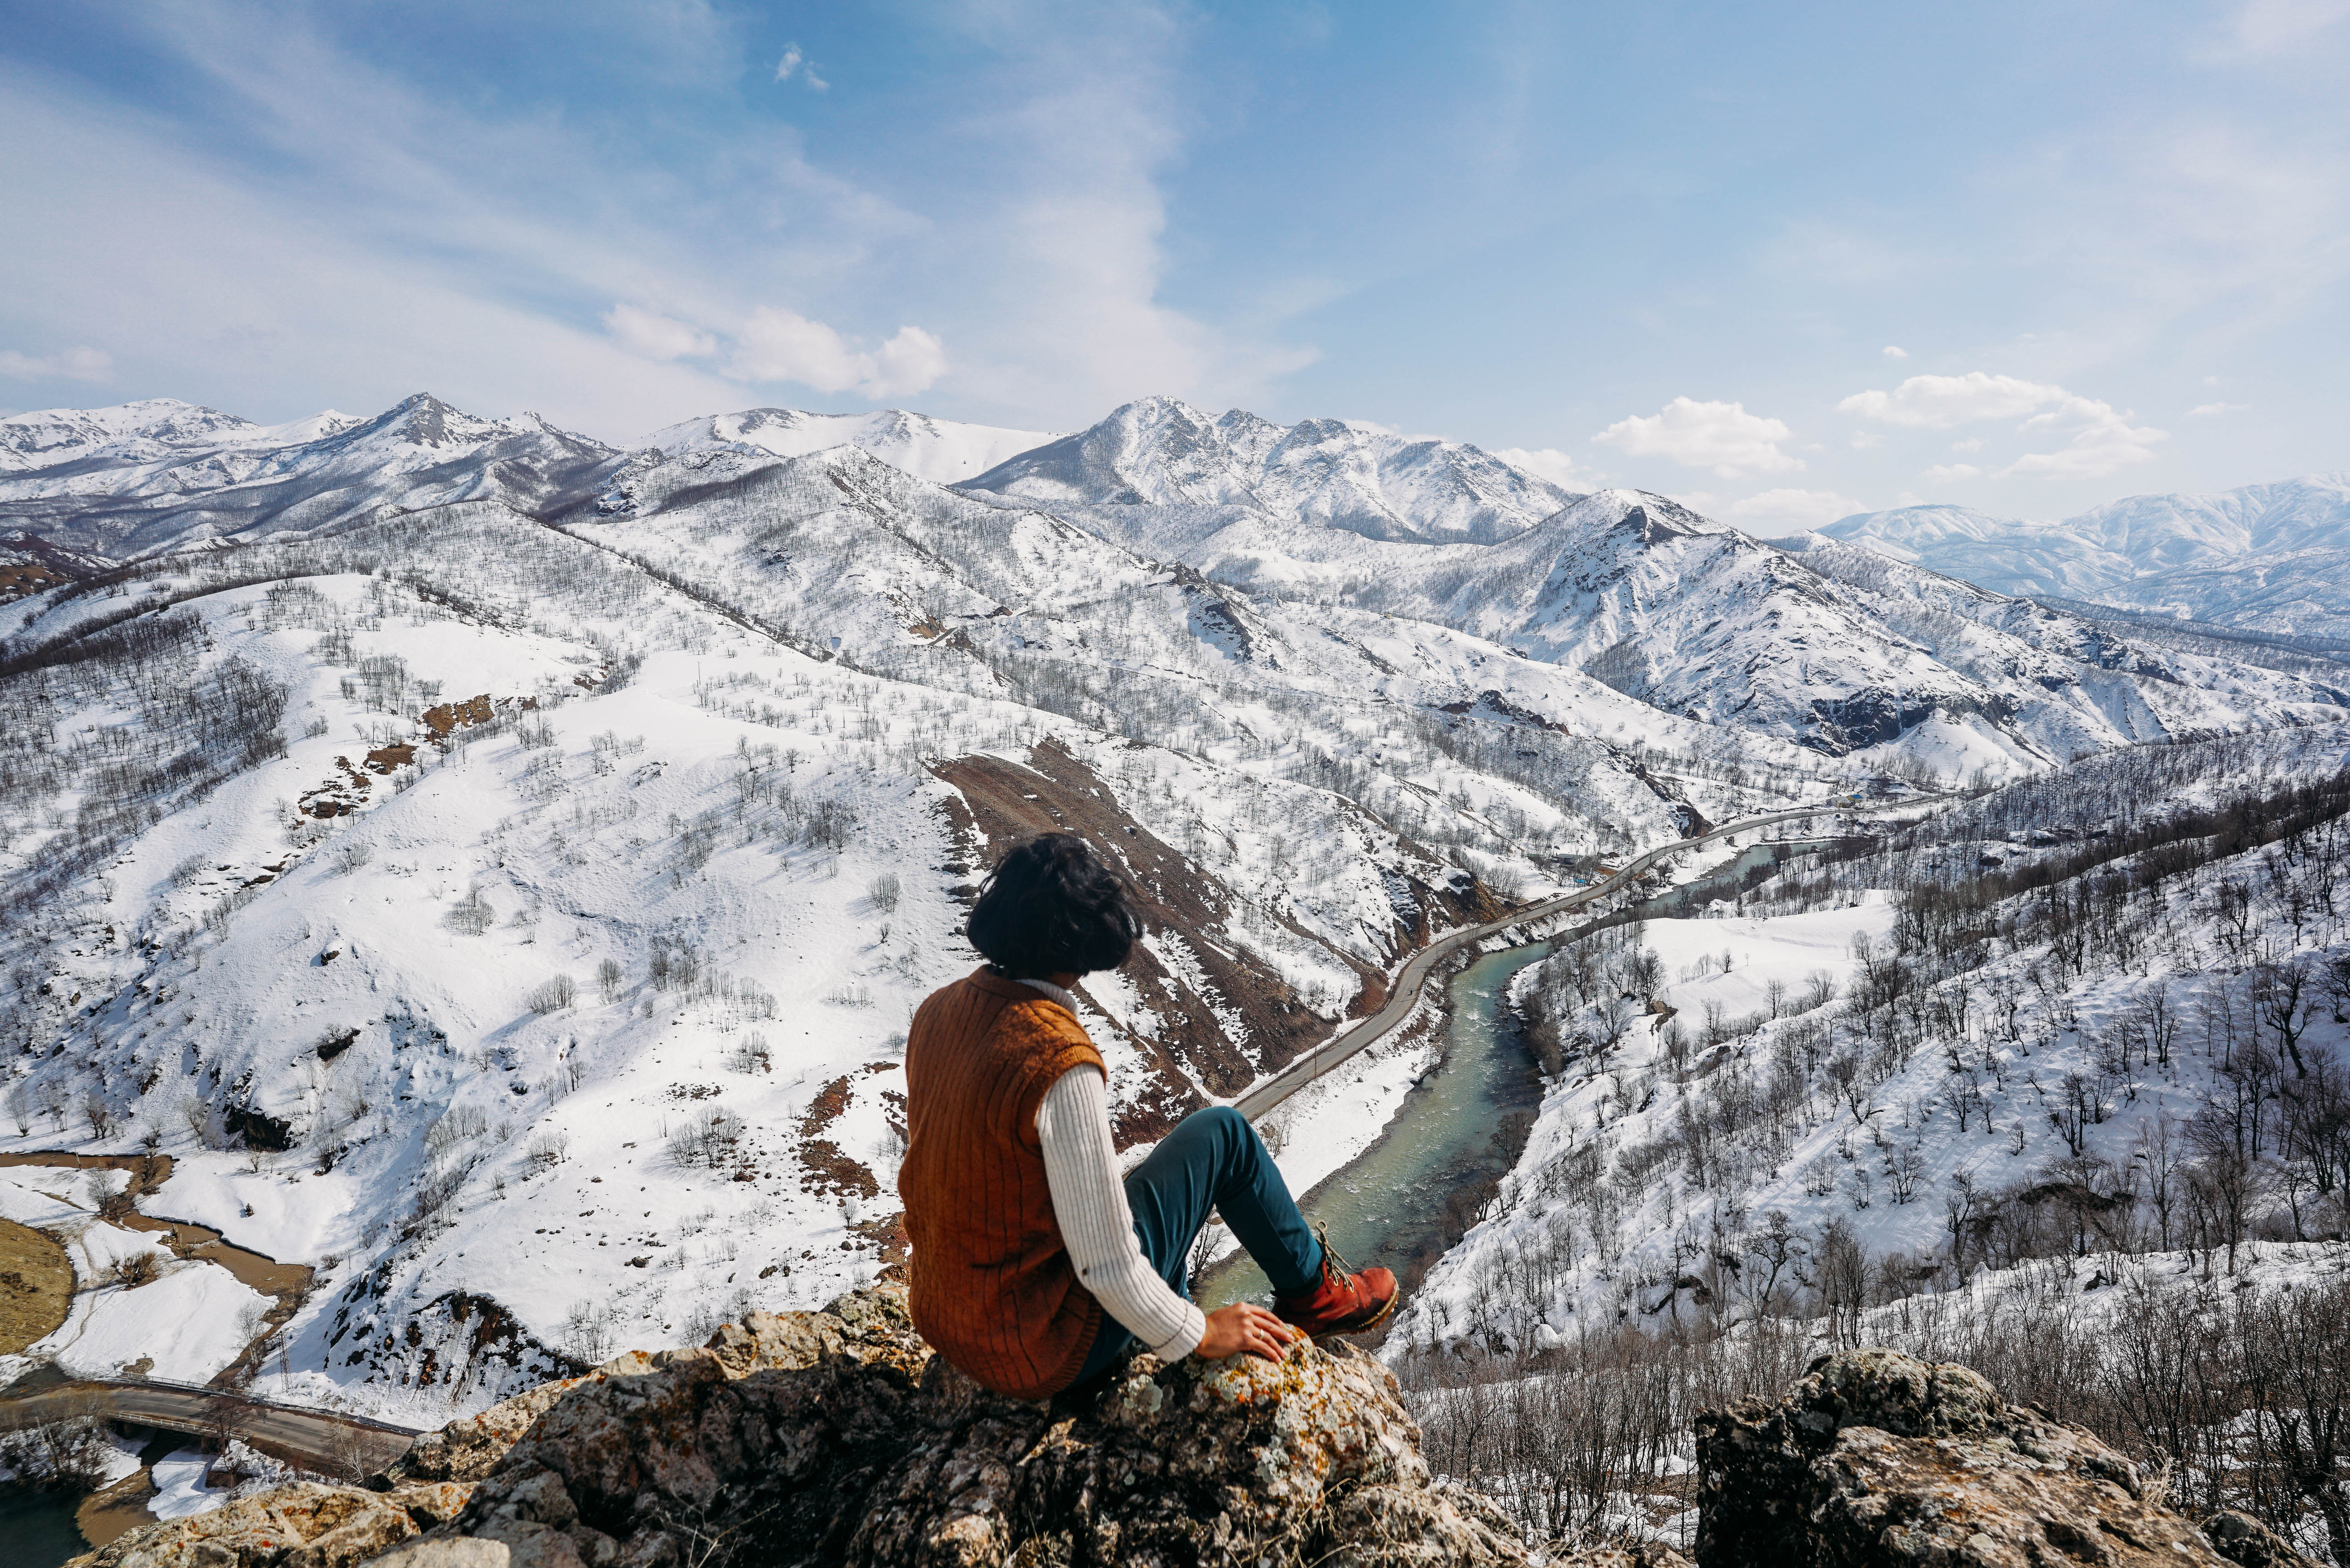
walking, person, mountain, snow, winter, adventure, mountain range, recreation, jumping, sitting, weather, extreme sport, ridge, summit, sit, mountaineering, sports, alps, backpacking, sat, landform, outdoor recreation, mountainous landforms, geological phenomenon